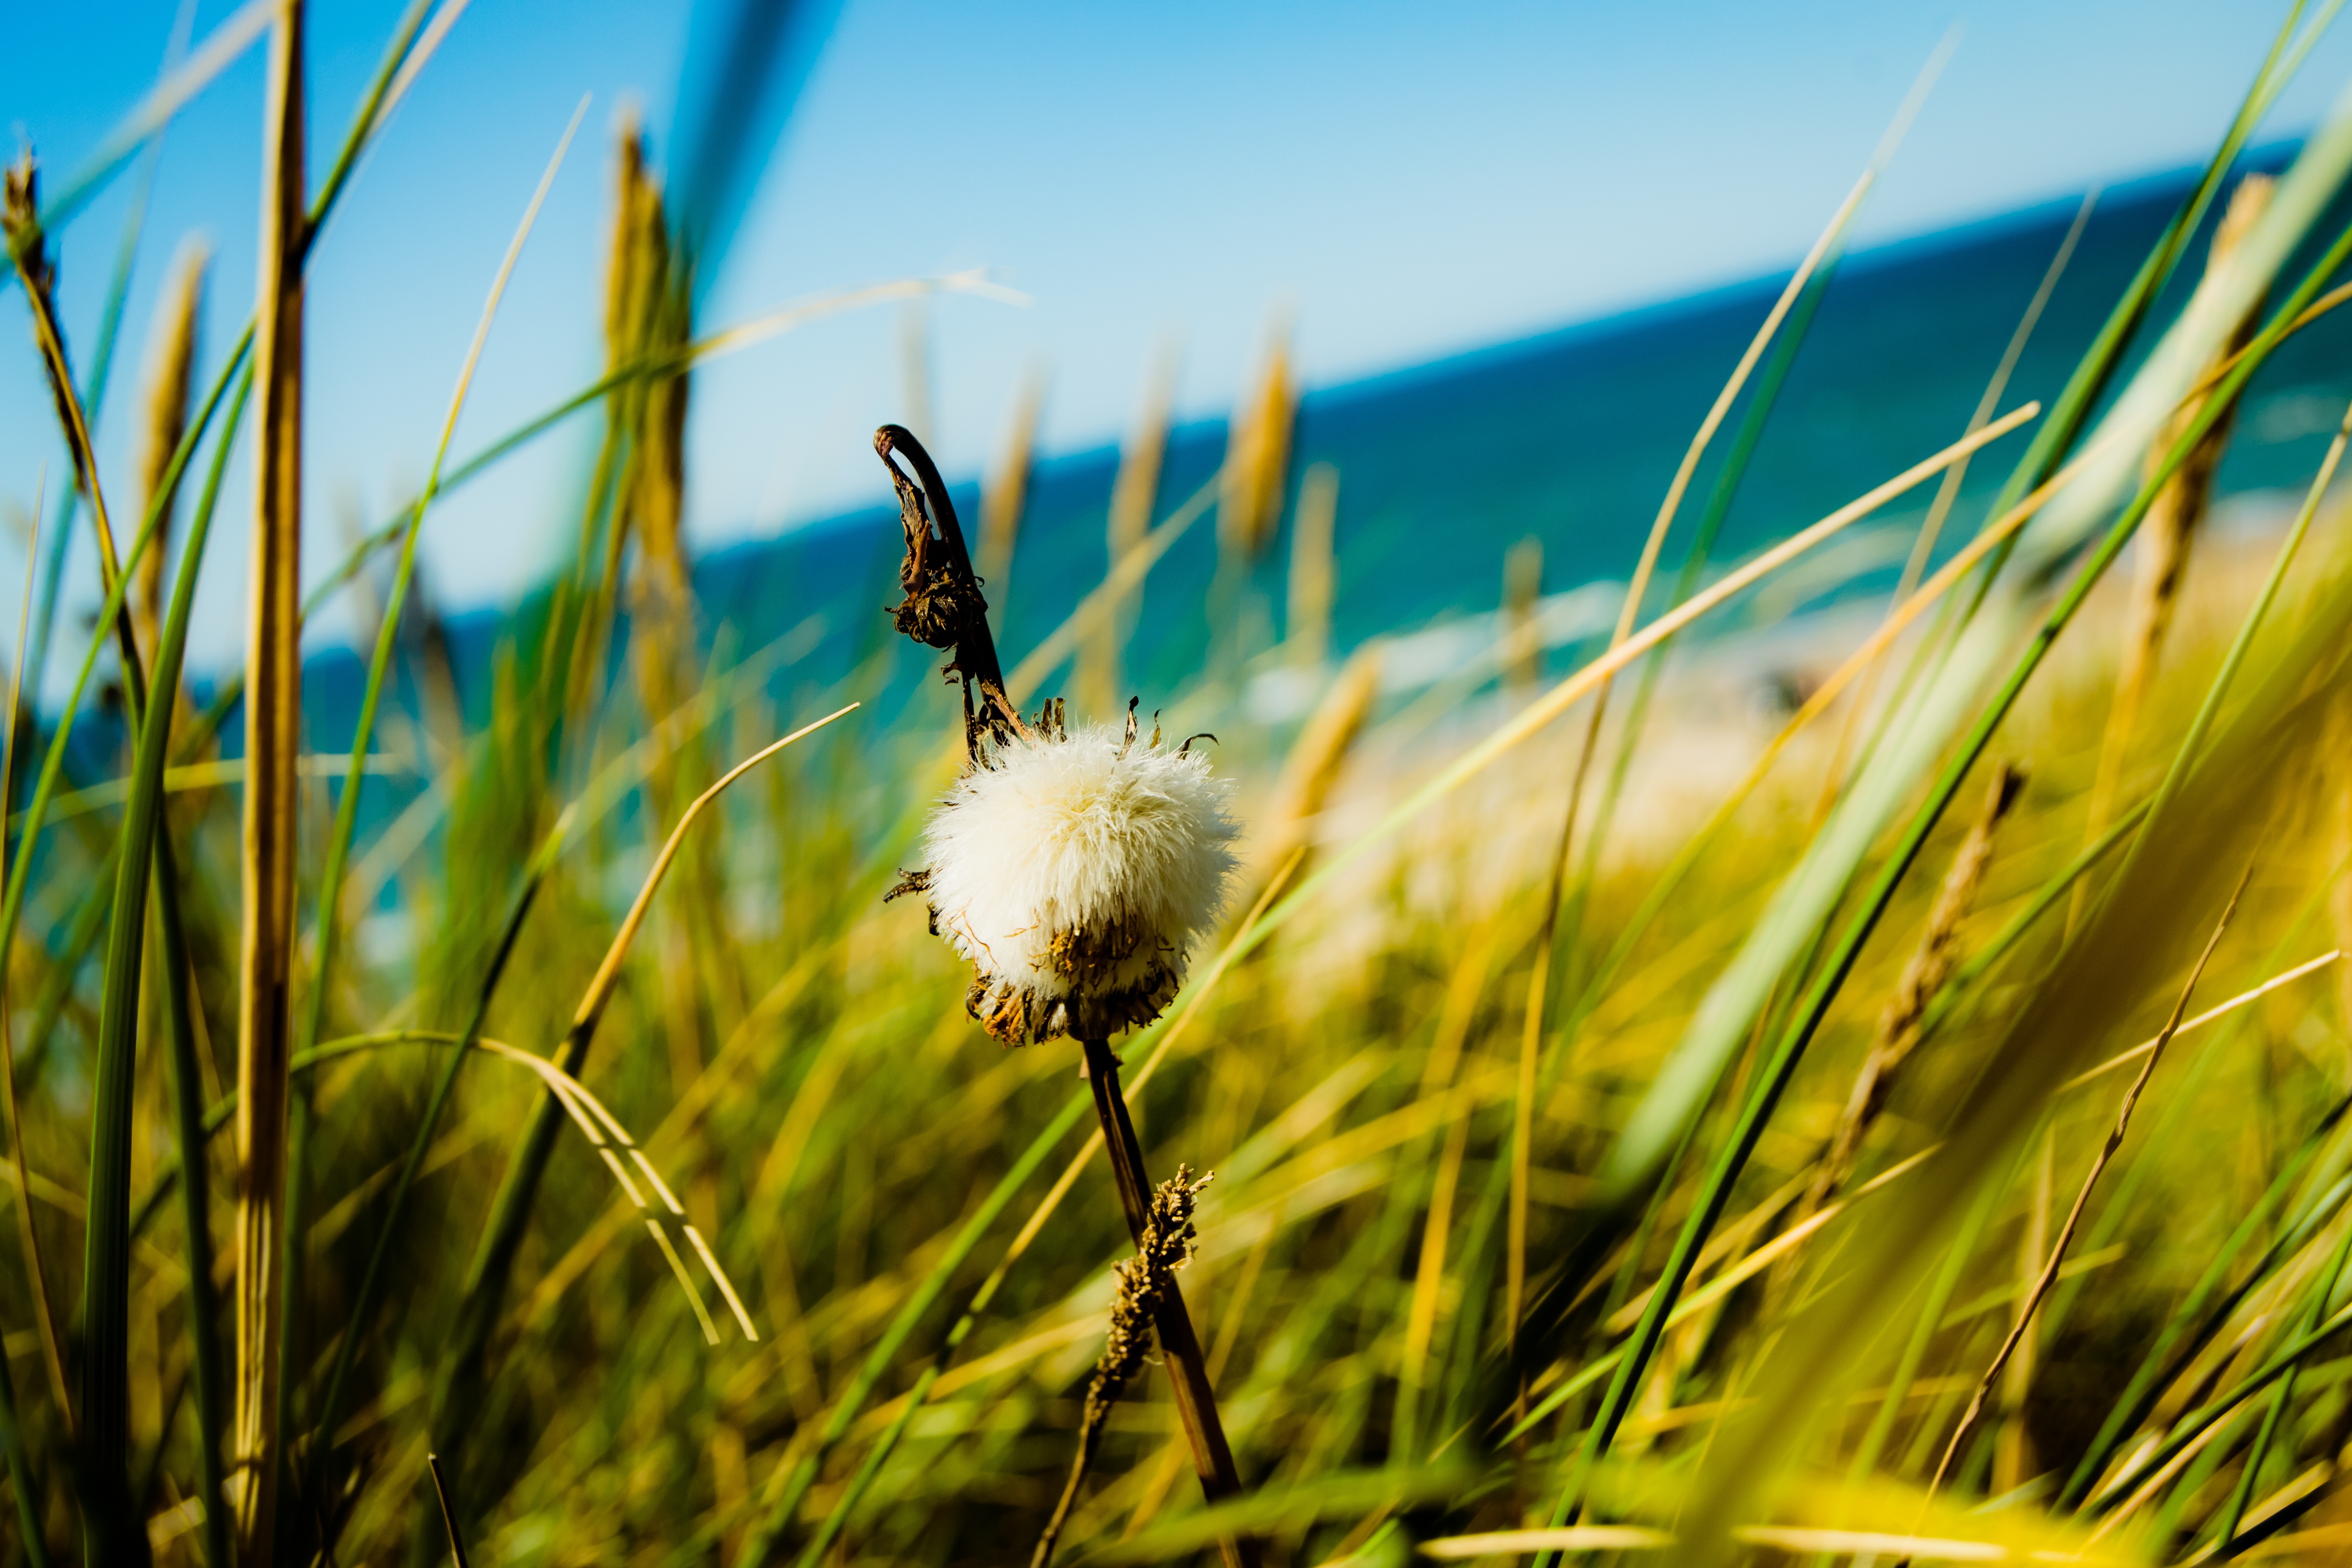
landscape, sea, tree, water, nature, grass, plant, field, lawn, meadow, sunlight, leaf, dune, flower, green, flora, denmark, north sea, macro photography, sea beach, flowering plant, grass family, land plant, arecales